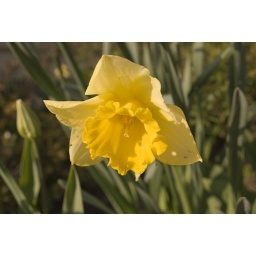
Another flower picture. This flower on on the side of the building right beside that pitch and putt in central park.